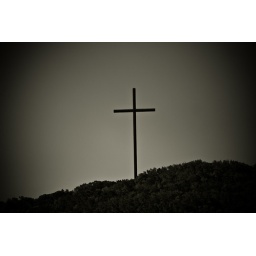
cross in the hill country near bandera texas